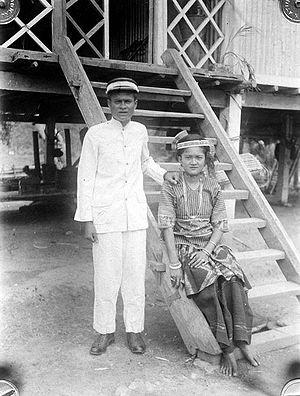
Sulawesi central, en indonésien Sulawesi Tengah, est une province d'Indonésie située dans le centre de l'île de Sulawesi. Sa capitale est Palu.
Le moma, également appelé kulawi, est une langue d'Indonésie parlée dans la province de Sulawesi central dans l'île de Célèbes. Il appartient au rameau célèbique de la branche malayo-polynésienne des langues austronésiennes.